All Your Faces

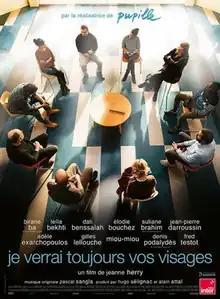
Theatrical release poster

All Your Faces is a 2023 French drama film written and directed by Jeanne Herry. It stars an ensemble cast, which includes Birane Ba, Leïla Bekhti, Dali Benssalah, Élodie Bouchez, Suliane Brahim, Jean-Pierre Darroussin, Adèle Exarchopoulos, Gilles Lellouche, Miou-Miou, Denis Podalydès and Fred Testot.